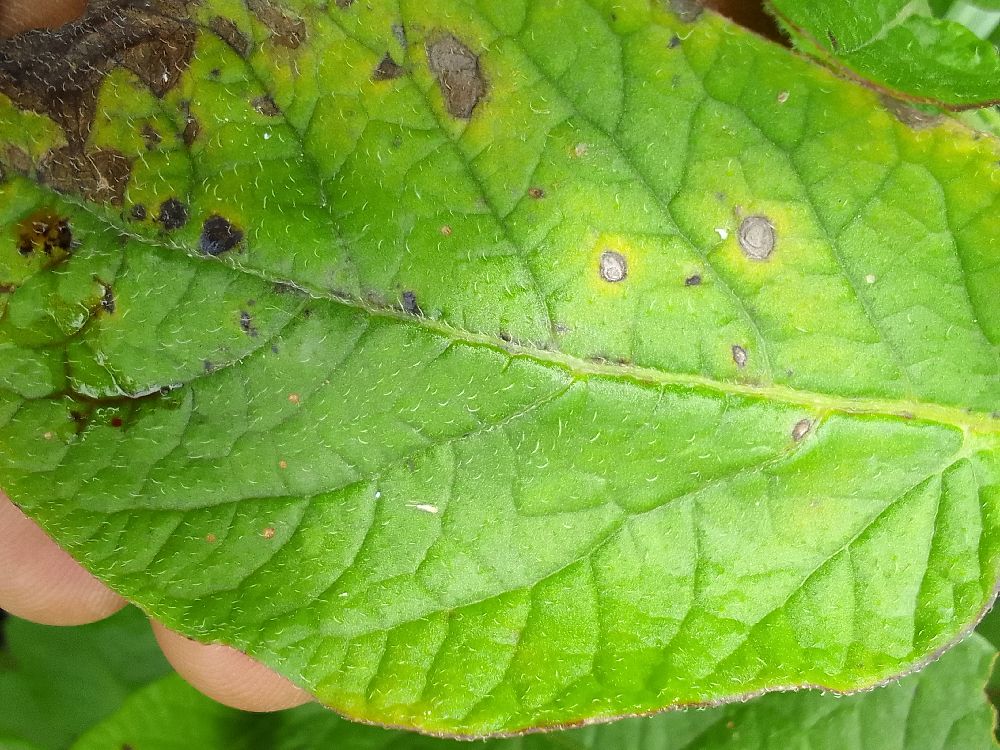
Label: Early blight